Fulbright Commission Belgium

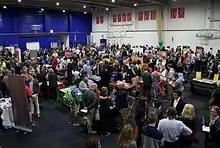
Students and families speak to representatives at Brussels College Night 2016.

The Commission's advising center is also responsible for coordinating, organizing and sponsoring various events throughout the year to provide more information to students on how to go about applying for universities and colleges in the United States. Since 1984, the Commission has coordinated Brussels College Night, the largest U.S.-focused college fair in Belgium. This annual event welcomes representatives from American colleges and universities as well as other institutions of higher learning.